Swingate transmitting station

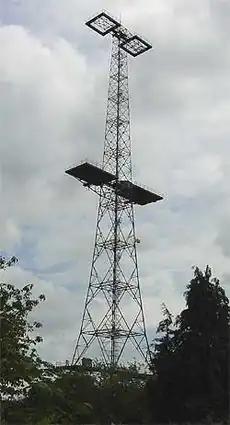
Tower with platforms at Great Baddow in Essex, the only Chain Home radar tower to retain the original platforms.

Several of the microwave dishes located on one of the towers provide connections via a chain of towers between the NYSE Euronext datacentres in Basildon and Slough, and Frankfurt for use in High Frequency Trading